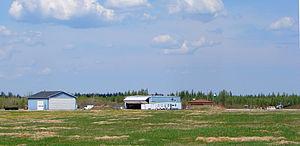
L'aéroport municipal de Hearst-René Fontaine est un aéroport situé en Ontario, au Canada.
Hearst est une ville à majorité francophone située dans le district de Cochrane, dans le Nord de l'Ontario, au Canada. Sa population est de 5 090 habitants.